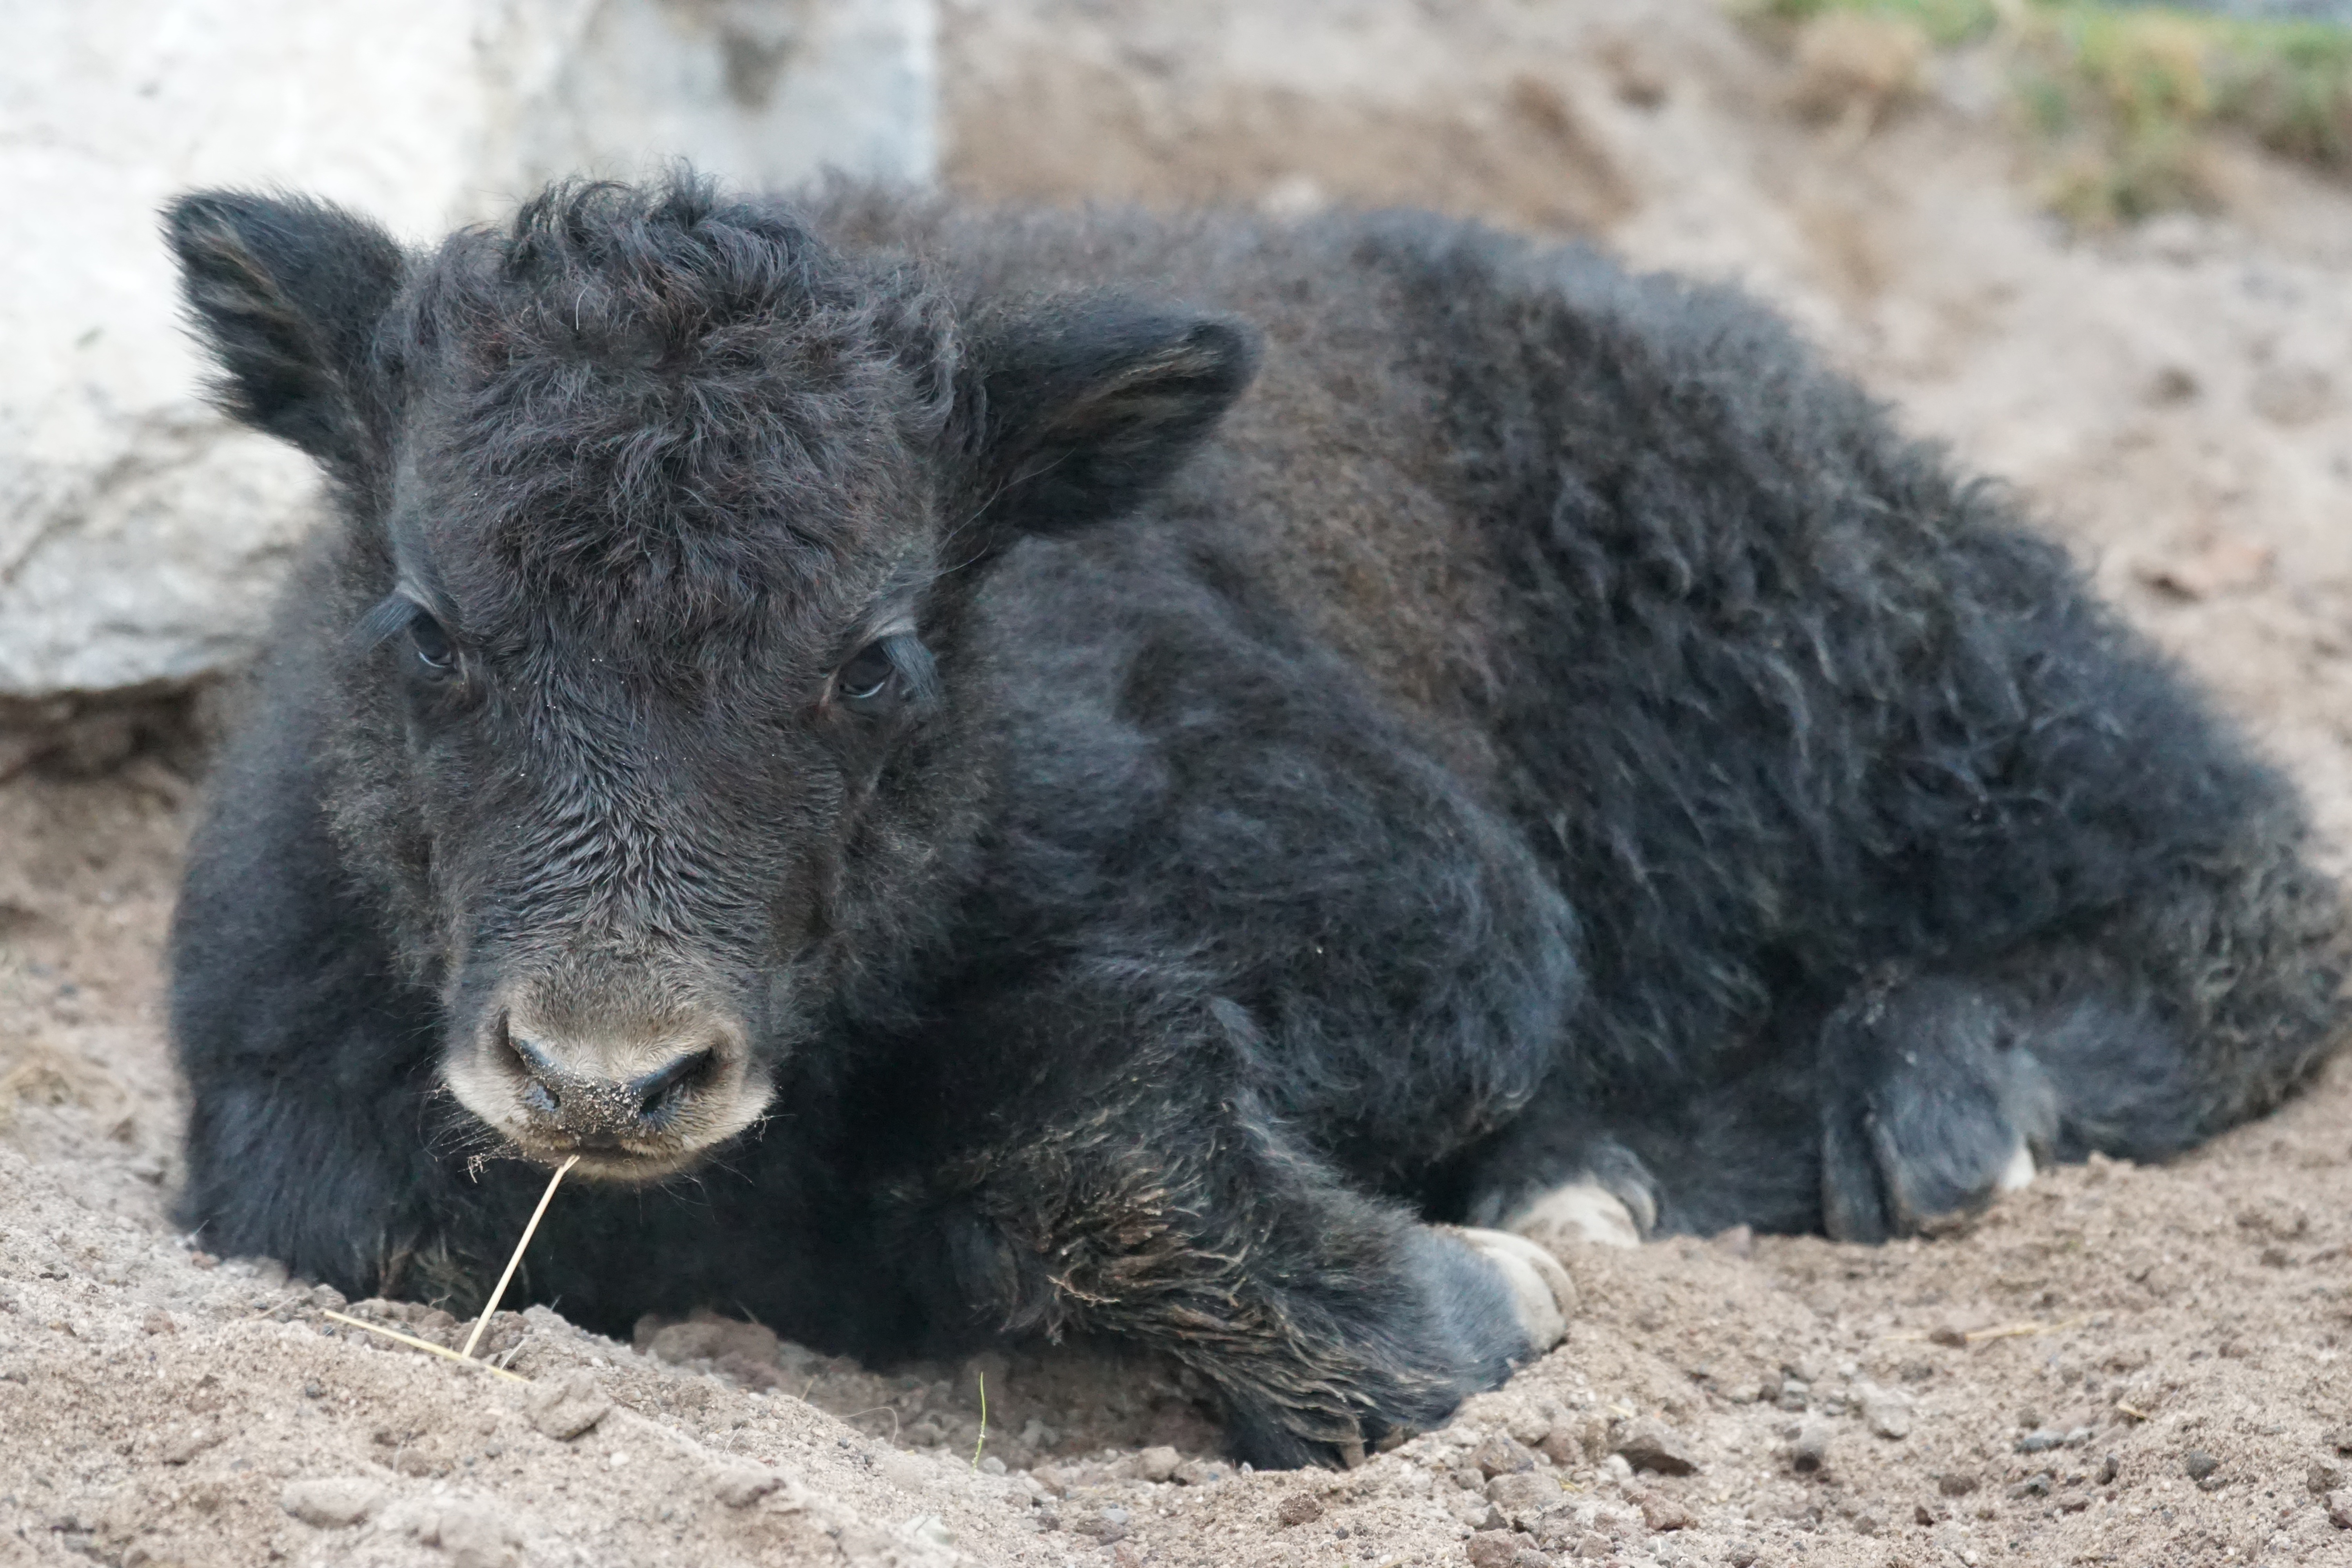
wildlife, cow, livestock, mammal, agriculture, beef, fauna, calf, vertebrate, bison, yak, mongolia, horned, domestic cattle, end weapons carrier, bos mutus, cattle like mammal, muskox